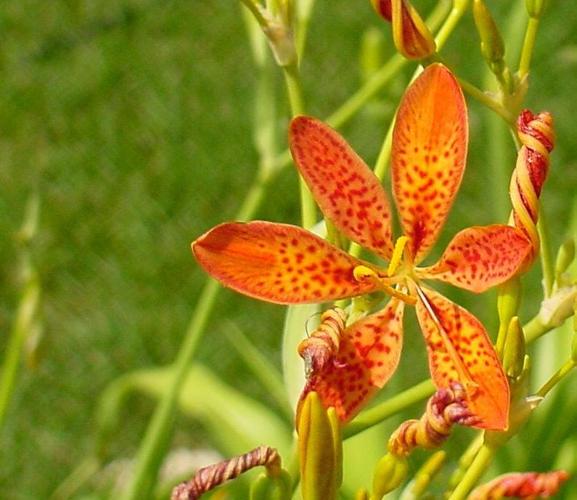
Label: blackberry lily